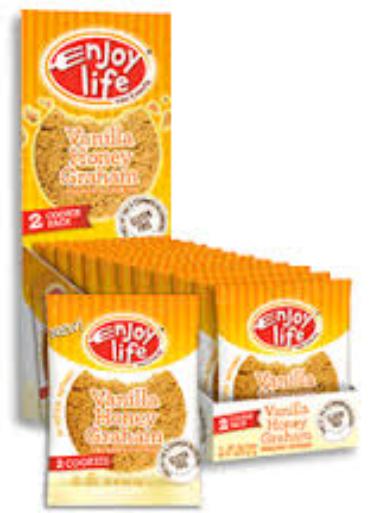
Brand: Honey Graham
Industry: Food